Tourism in Ecuador

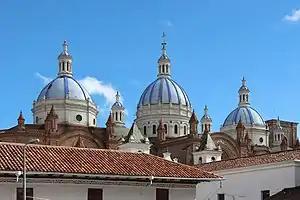
Domes of the Catedral Nueva in Cuenca.

Quilotoa it is a water-filled boiler and the westernmost volcano in the Ecuadorian Andes. The 3-km-wide boiler was formed by the collapse of this dacite volcano following a catastrophic eruption 800 years ago, which produced pyroclastic flows and lahars that reached the Pacific Ocean, and spread in the air a deposit of volcanic ash along the northern Andes. The boiler has accumulated a depth of 250 m crater lake, which has a greenish color as a result of dissolved minerals. Vents are on the bottom of the lake and hot springs occur on the eastern flank of the volcano.